Take That

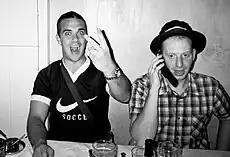
Robbie Williams left the band in 1995

Robbie Williams's drug abuse had escalated to a near drug overdose the night before the group was scheduled to perform at the MTV Europe Music Awards in 1994.